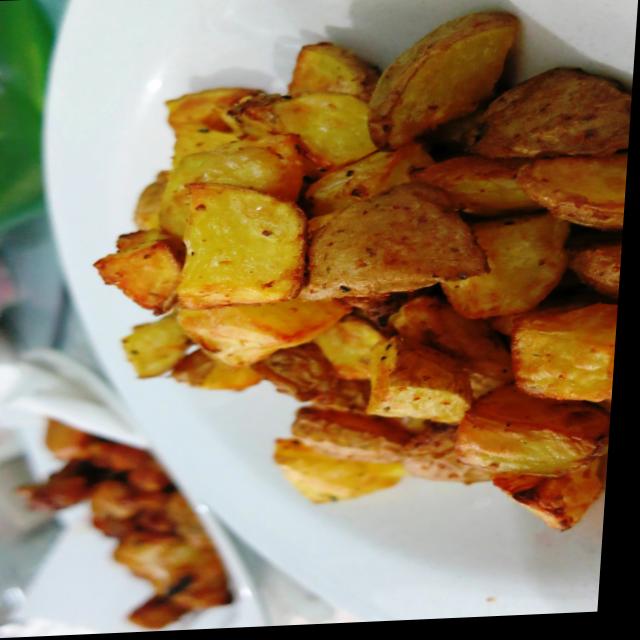
Dish: aloo_masala